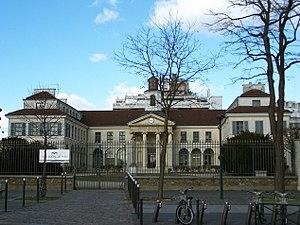
L'ancien hospice Saint-Michel de Saint-Mandé, actuel site du SAMU social de Paris, avenue Courteline